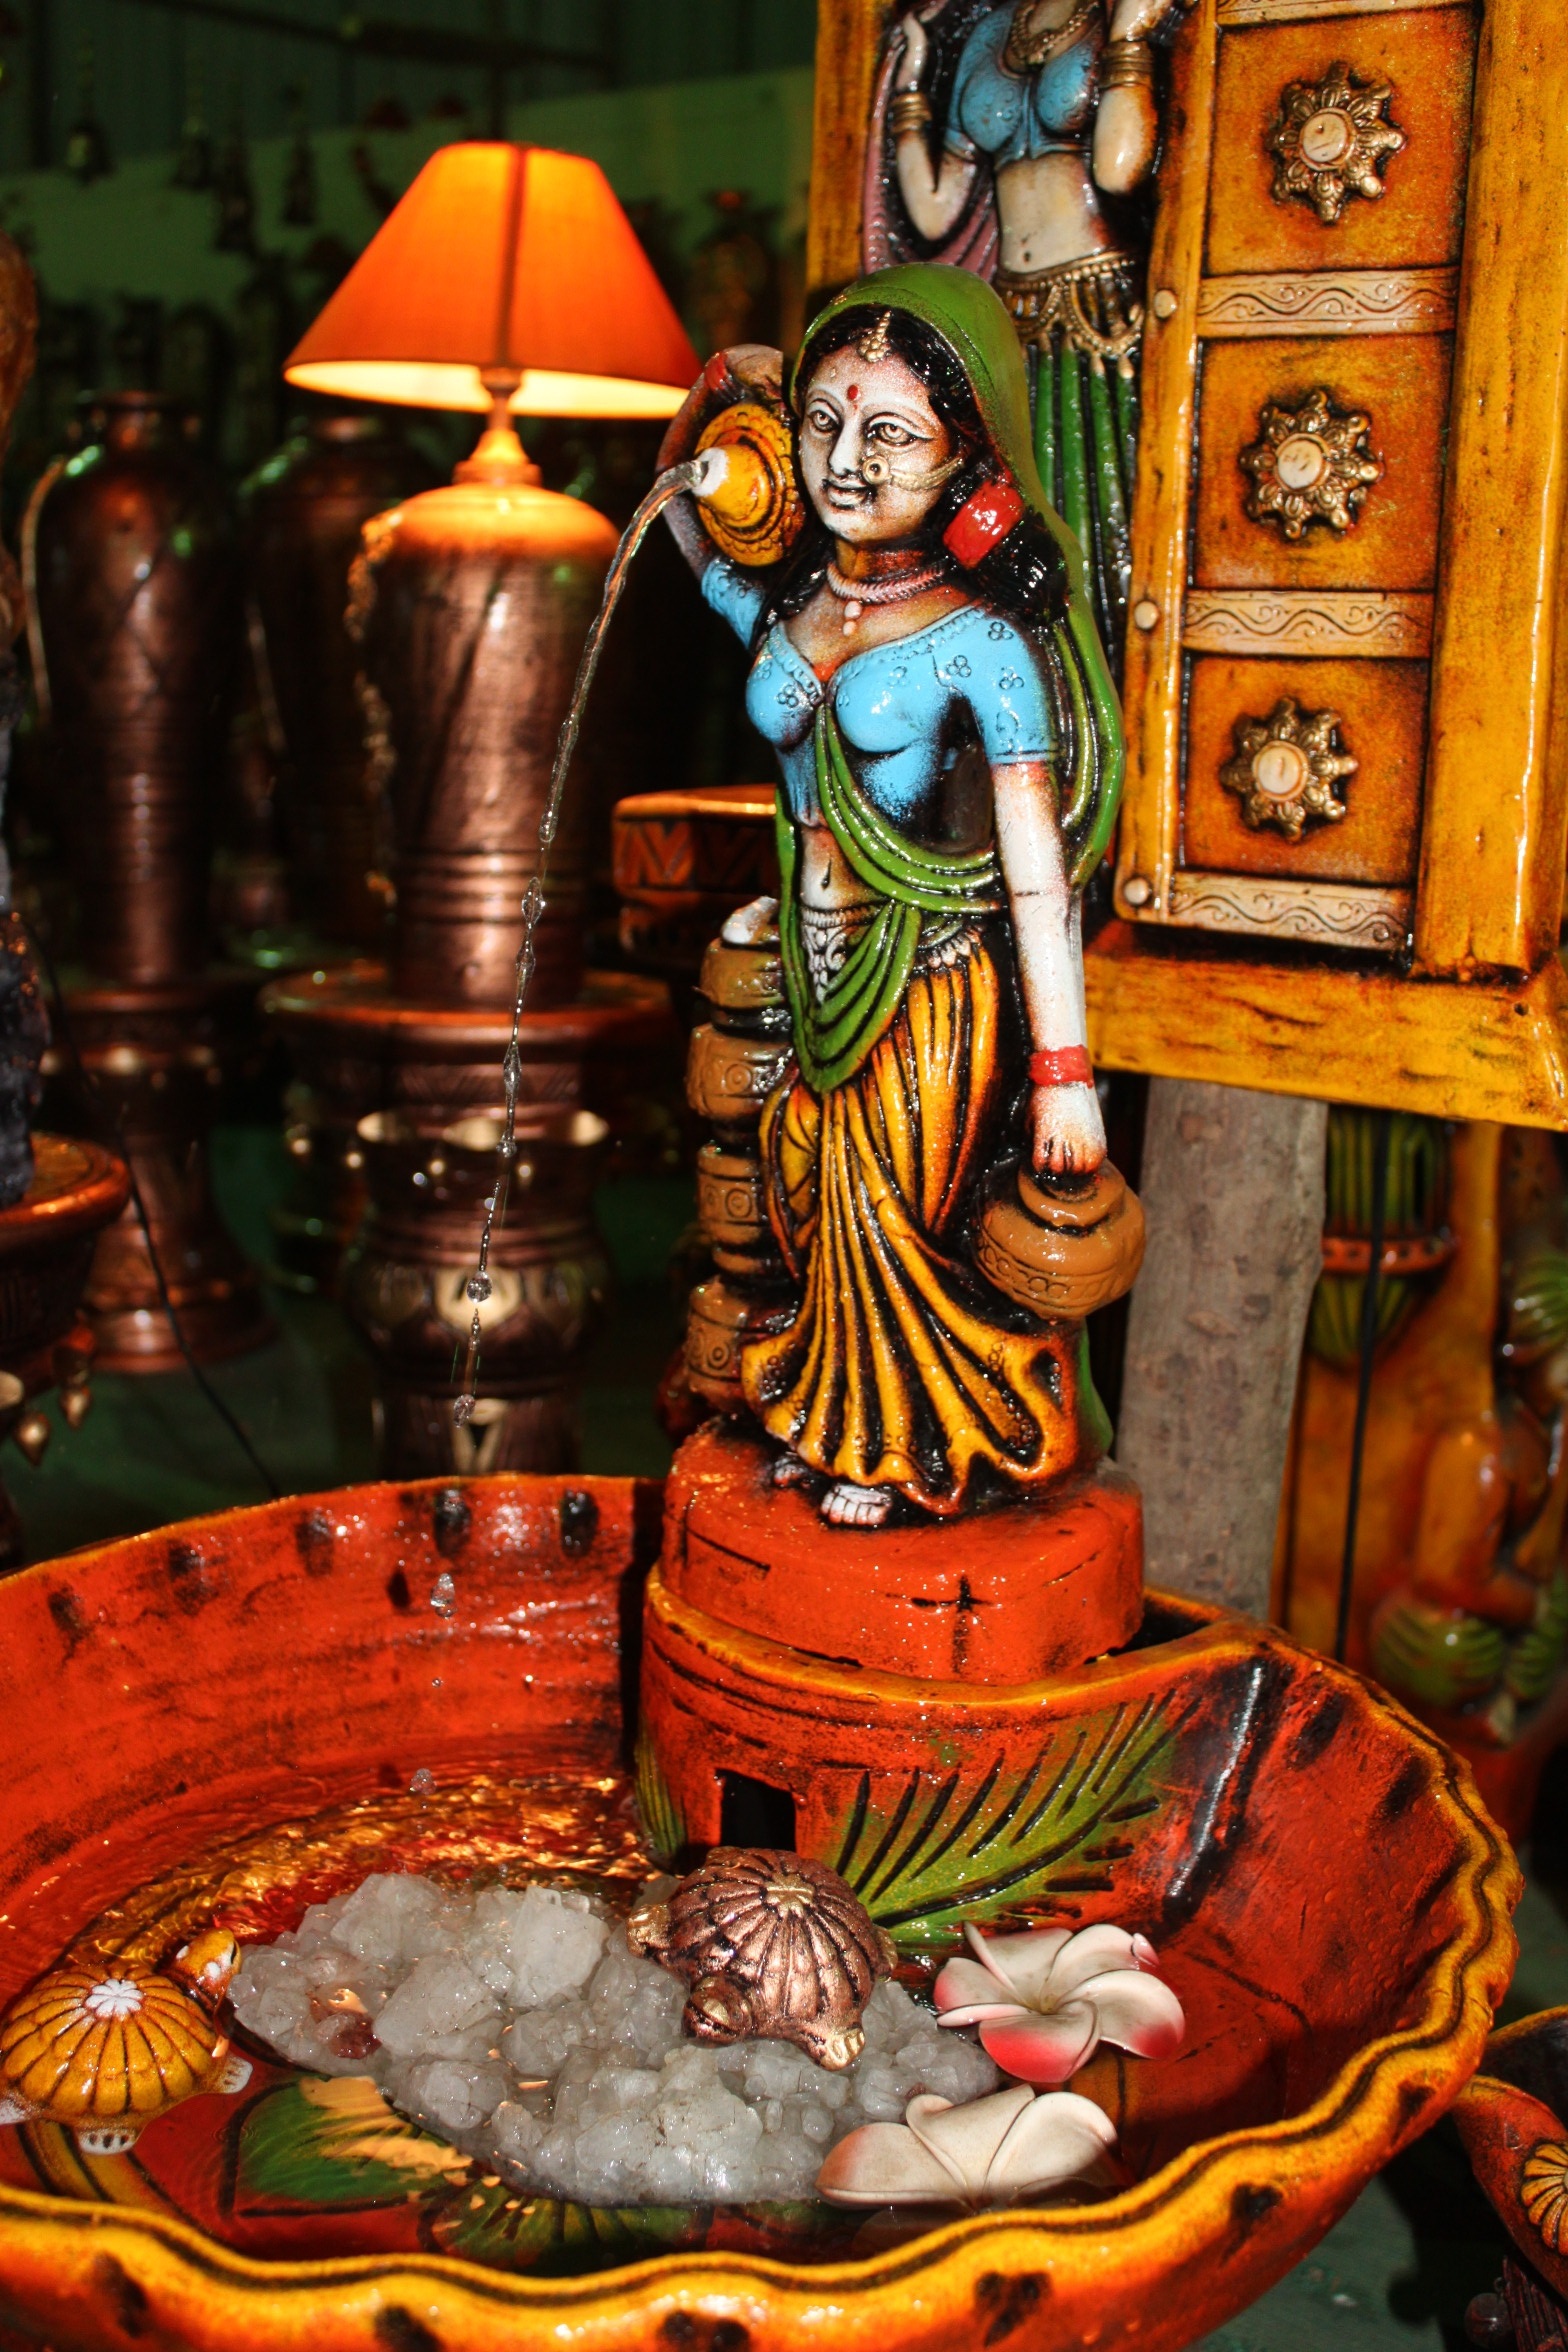
water, woman, statue, colorful, painting, deco, art, figure, temple, fountain, carving, indian, mythology, hindu temple, gautama buddha